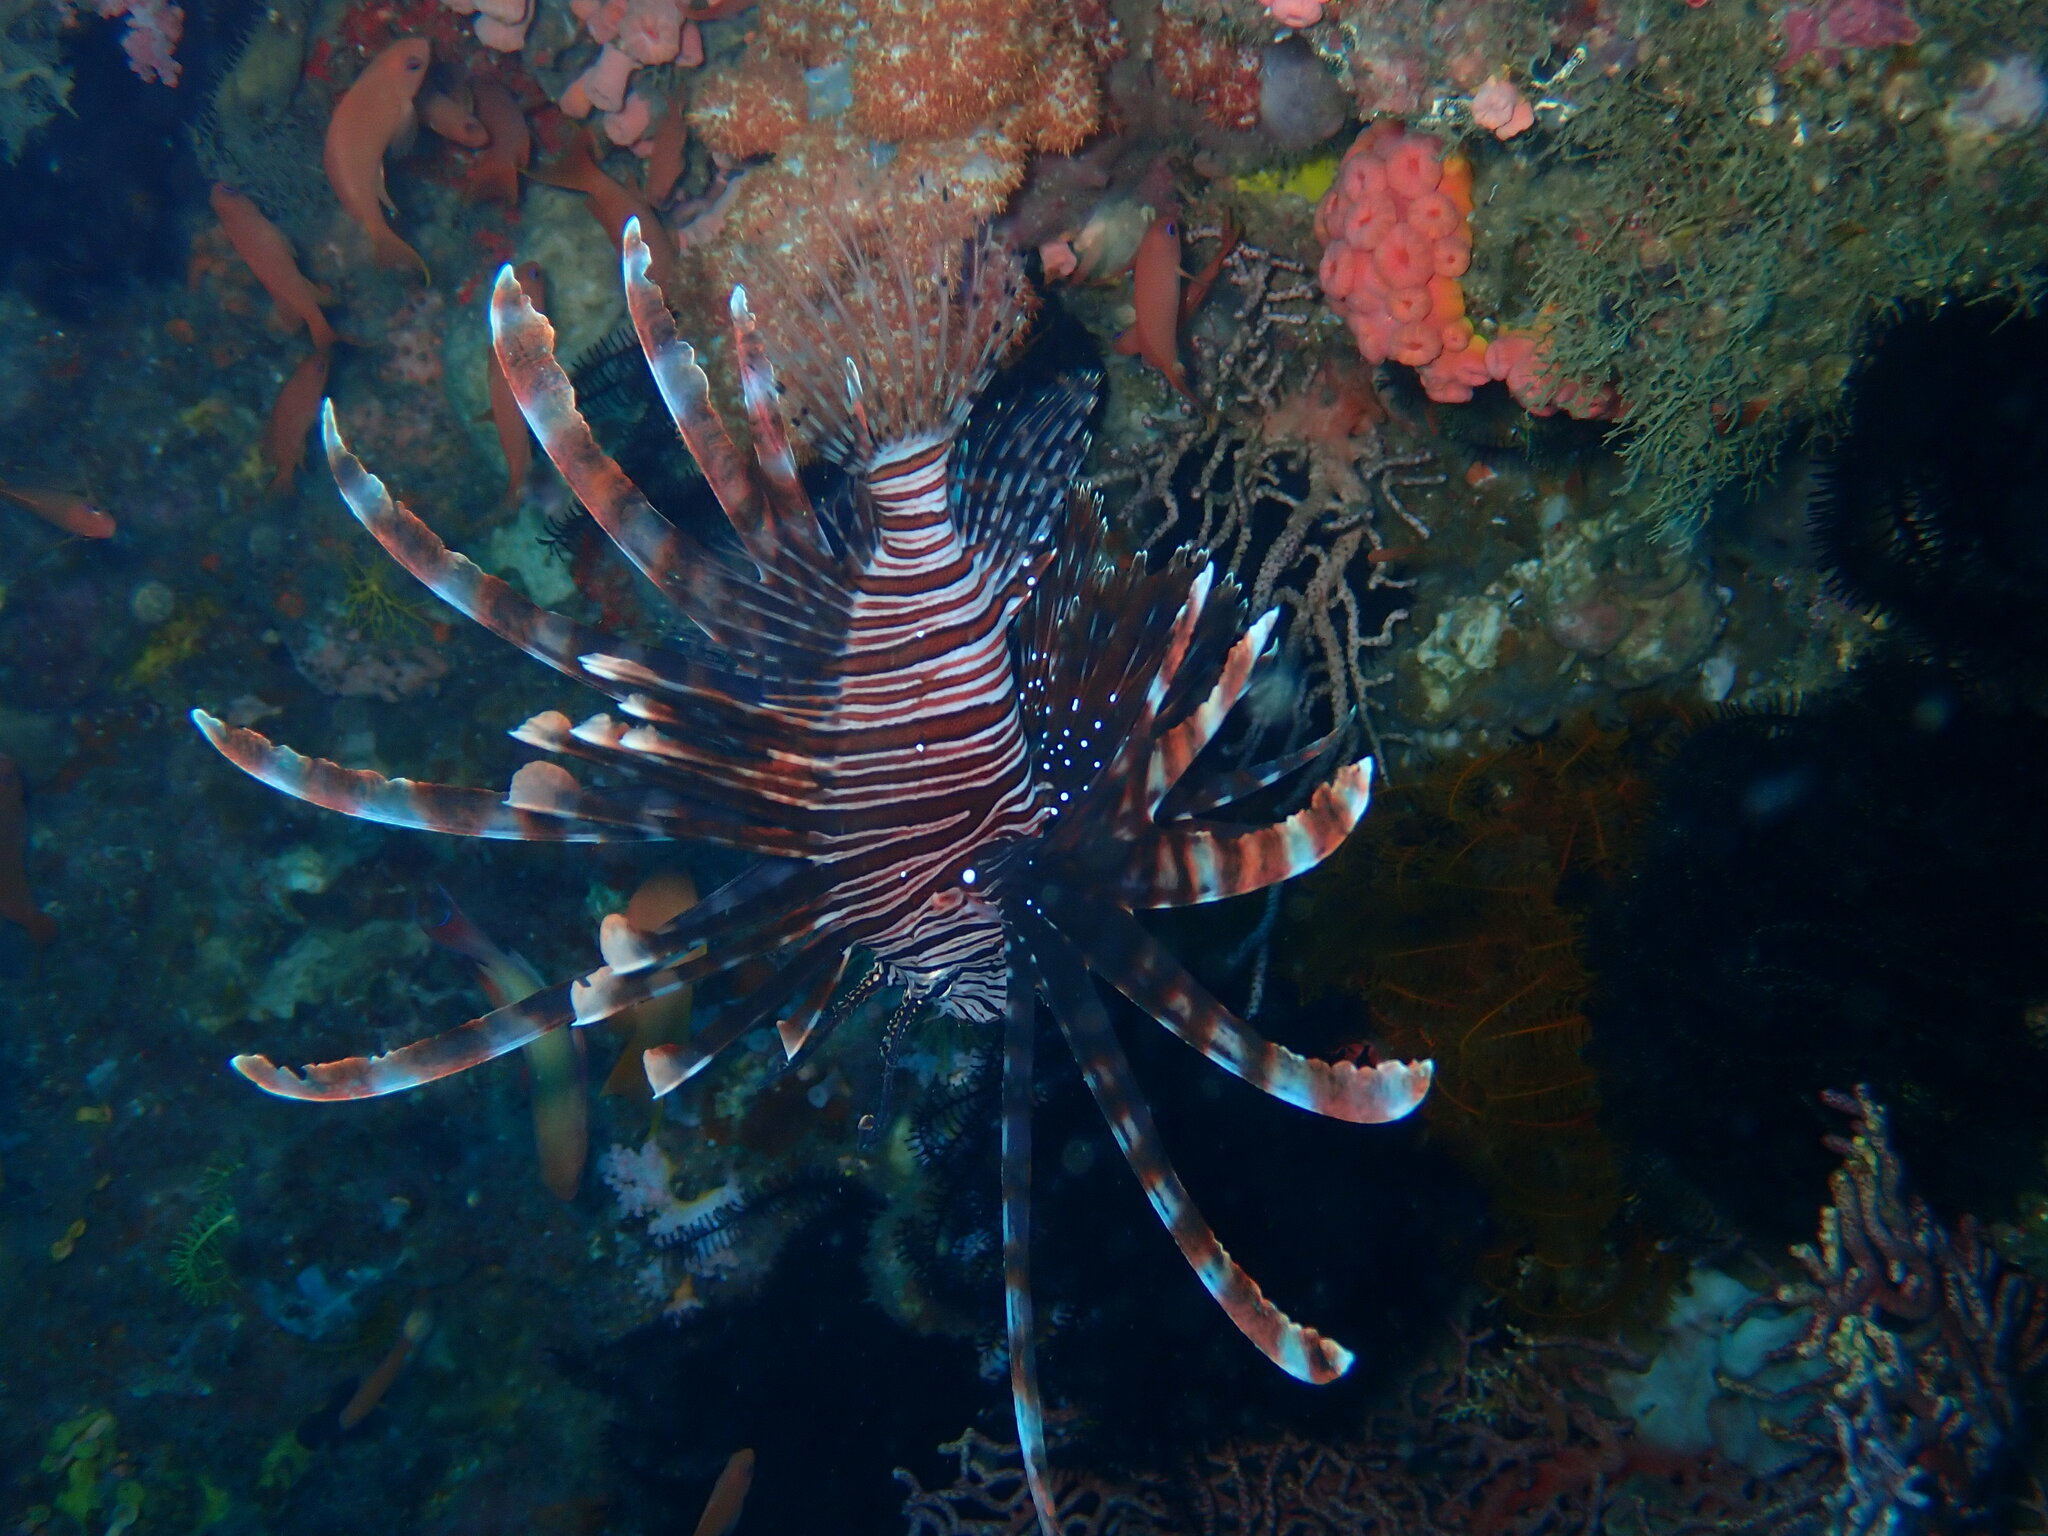
Pterois volitans (Red Lionfish)